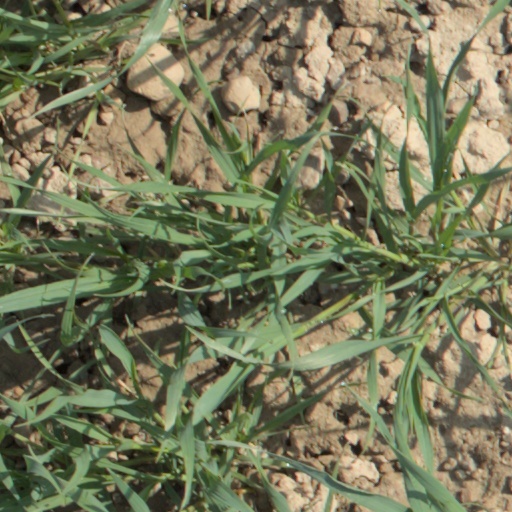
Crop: wheat